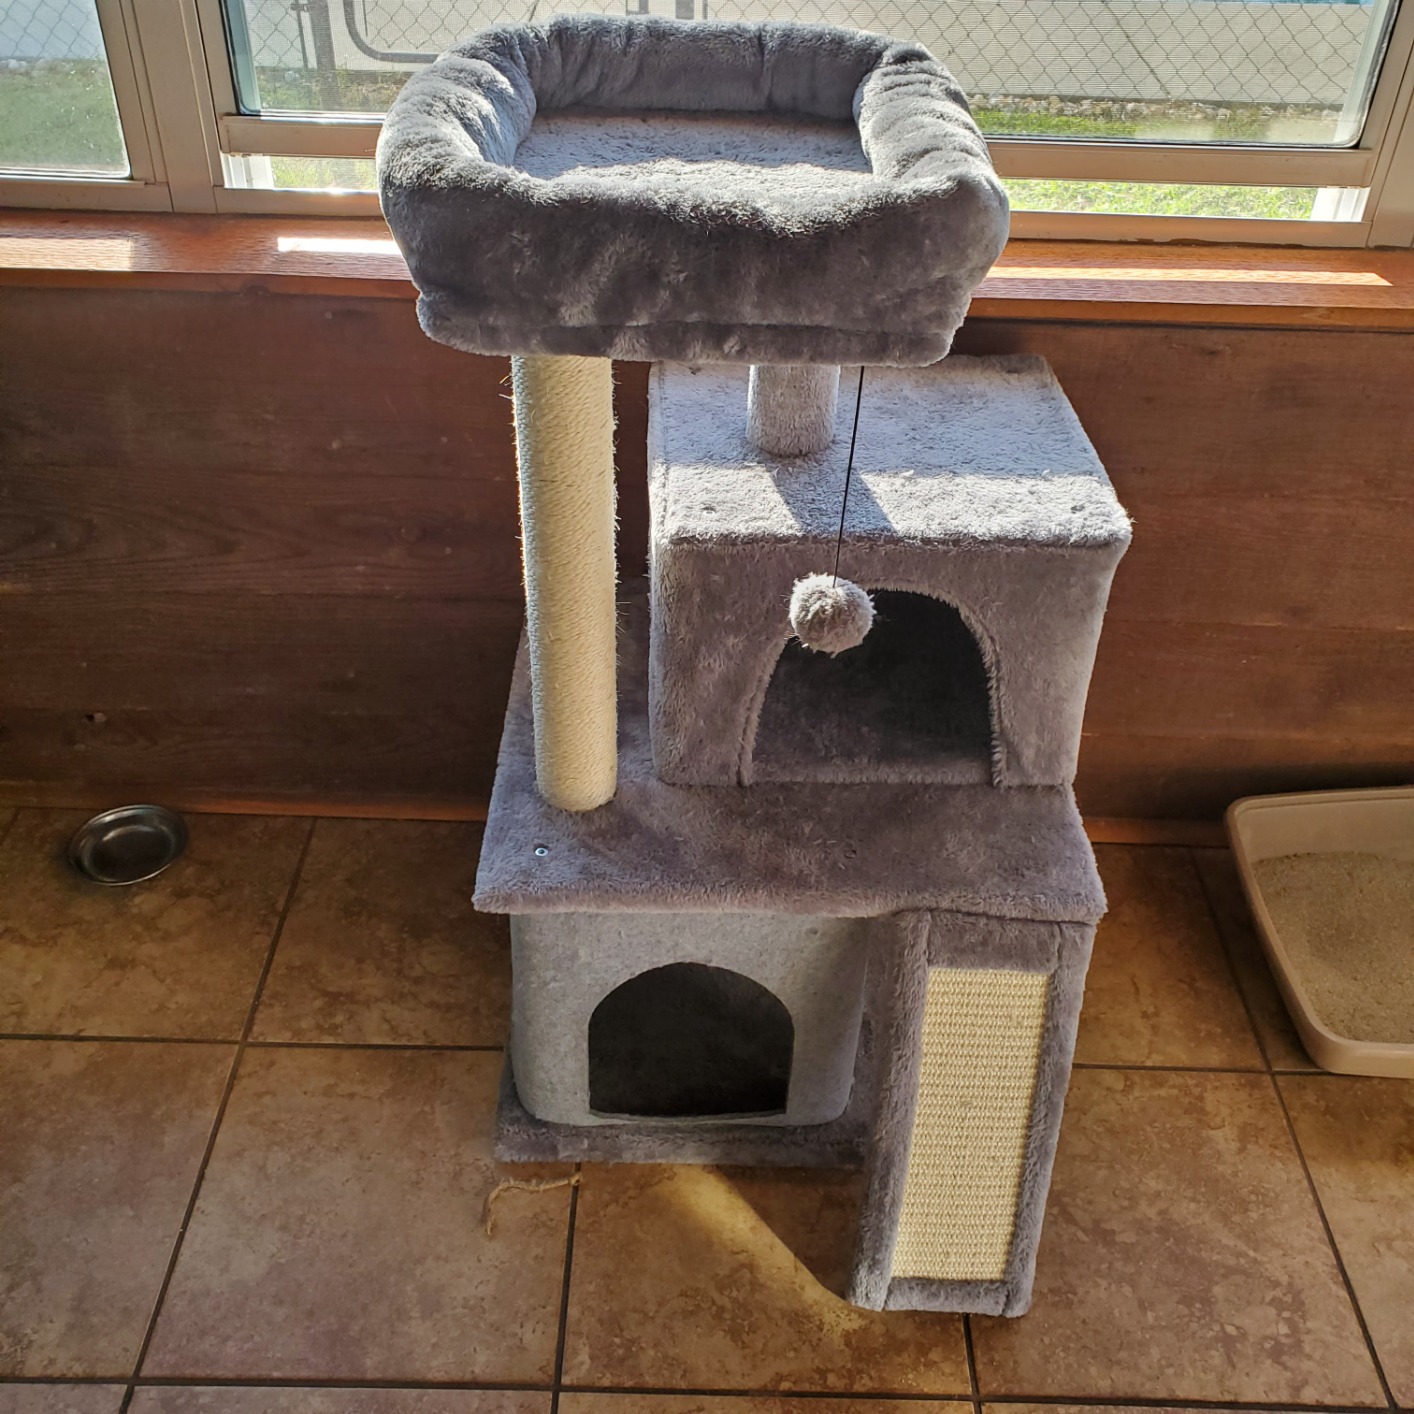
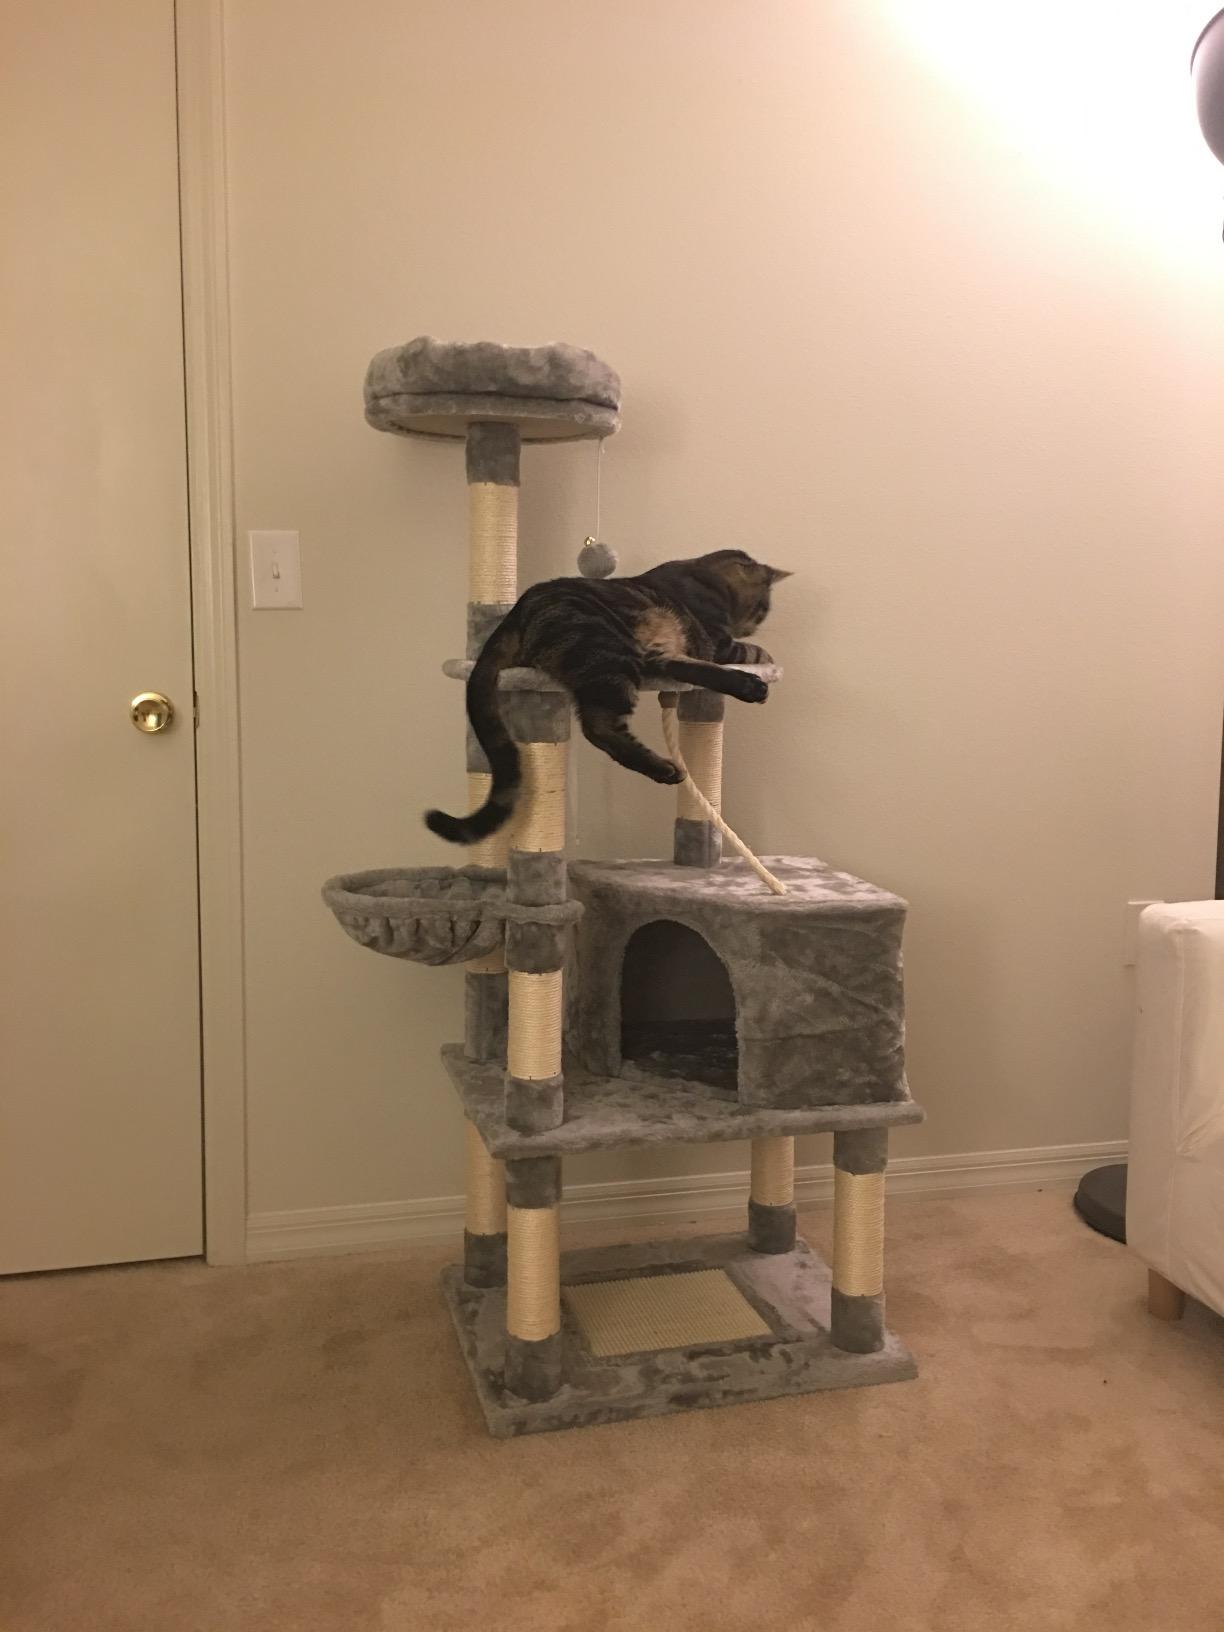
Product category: items_cat tree
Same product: no